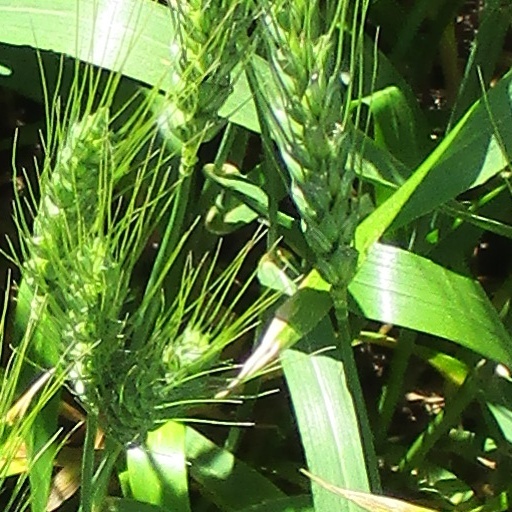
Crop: wheat